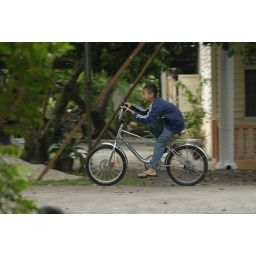
one very fast kid on his bike at my aunt house in Semenyih.